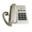
Label: telephone